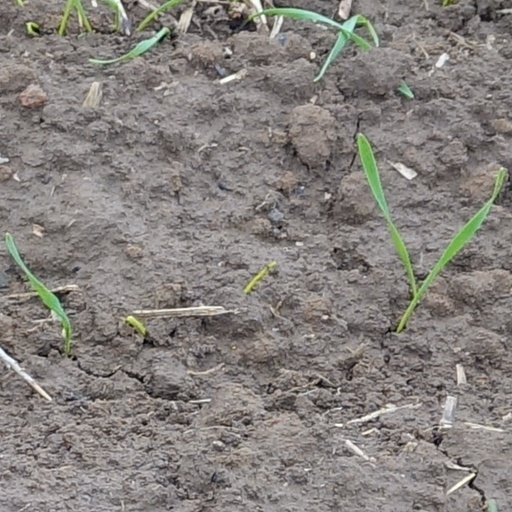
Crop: wheat